Brier Hill (Brier Hill, Pennsylvania)

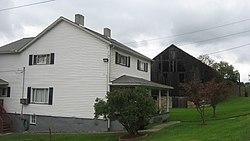
Buildings at Brier Hill, Buildings at Brier Hill.jpg

Brier Hill is a national historic district located at Redstone Township, Fayette County, Pennsylvania. The district includes 18 contributing buildings and 75 contributing structures in the coal mining community of Brier Hill. Most of the contributing buildings and structures were built between 1902, when the community was founded, and 1937, when the mine closed. The district includes five frame double houses, the Power House, Hoist House, garage, and a number of unidentified buildings and structures.